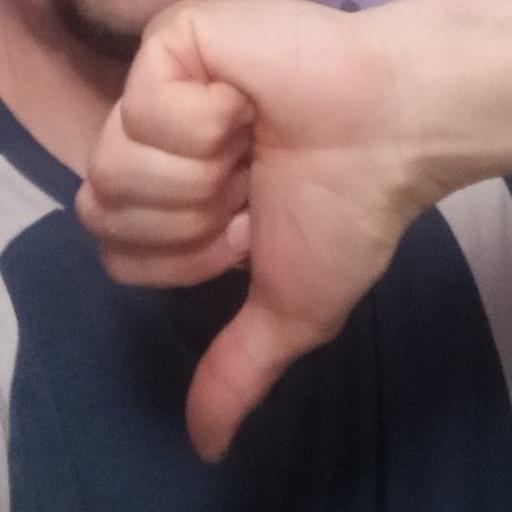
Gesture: dislike